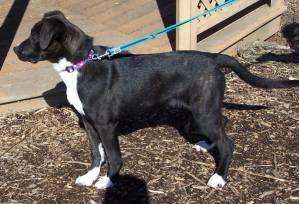
dog